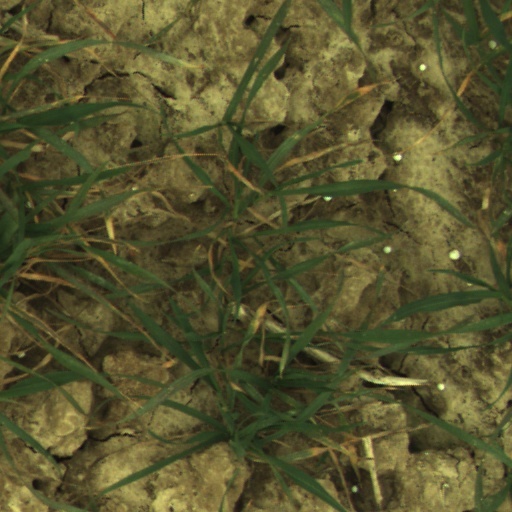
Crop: wheat